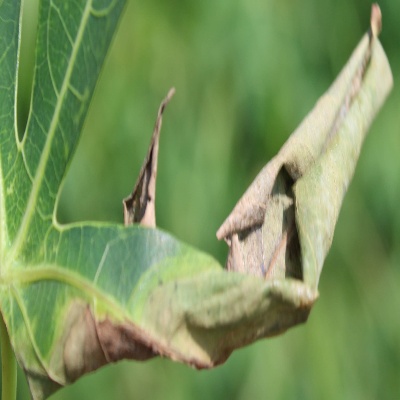
Crop: Cassava
Condition: bacterial blight